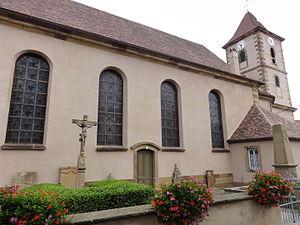
Alsace, Bas-Rhin, Église Saint-Blaise de Dahlenheim (IA67006230).